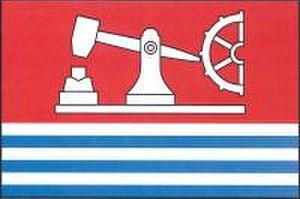
Hamr est une commune du district de Jindřichův Hradec, dans la région de Bohême-du-Sud, en République tchèque. Sa population s'élevait à 367 habitants en 2020.